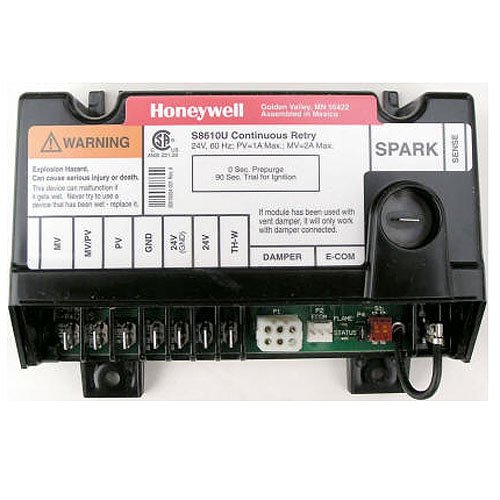
Honeywell Furnace Integrated Pilot Module Ignition Control Circuit Board S8600B
Category: Industrial & Scientific
This is a Brand New Upgraded Furnace Pilot Ignition Control Circuit Board.
Features: This is a Brand New Upgraded Furnace Pilot Ignition Control Circuit Board. | Upgrade Kit comes with wiring instructions and any hardware you may or may not need.